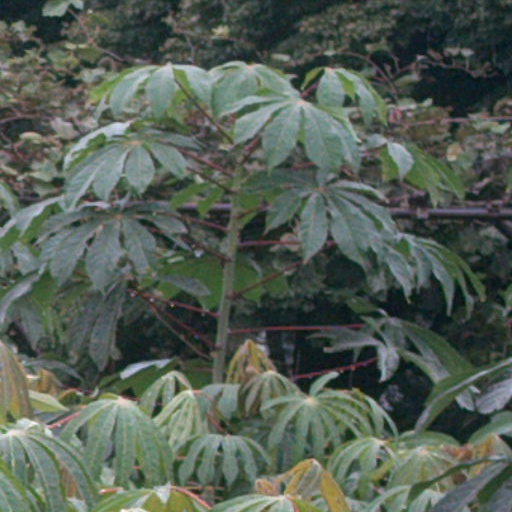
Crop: cassava